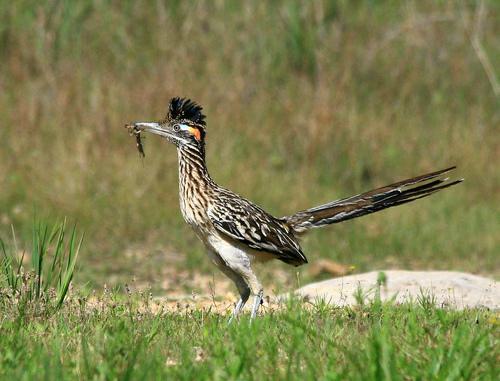
A photo of a geococcyx